The Book of Protection

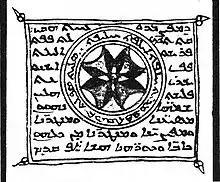
The Names of God on the Ring of Solomon. Illustration from Codex A.

The charms range from antidotes to headaches, colic and 'teeth chattering' to prayers for protecting flocks, herds and possessions generally; for controlling mad dogs, unruly cows and 'the gun of warriors', as well as for warding off the evil eye. The source of the power which underlies these charms is the Name of God YHWH and His other names Adonai, El Shaddai, El Sabaoth, et cetera. They begin with the Trinitarian formula and often invoke specific biblical stories to add force. Codex C shows that the compiler, like the Hebrews in Kabbalah, Samaritans and Ethiopians, believed firmly in the power of a spell cast in the names of the archangels and angels.